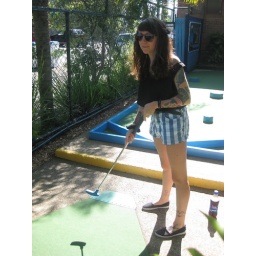
shorty before i hit the ball over a fence and into some water..